Rainer Maria Rilke

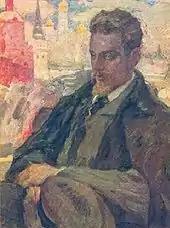
A portrait of Rilke painted two years after his death by Leonid Pasternak

In 1929, writer Franz Xaver Kappus (1883–1966) published a collection of ten letters that (then between 27–32 year old) Rilke had written to him over the course of 6 years, beginning when Kappus was a 19-year-old officer cadet studying at the Theresian Military Academy in Wiener Neustadt, where he had a professor who had taught Rilke at the boarding Military Middleschool (Militär-Unterrealschule) in St.-Pölten over 15 years earlier (from 1886-1891); (before Rilke dropped out of the officer's education after a year in Military highschool). Between 1902 and 1908, the young Kappus had written Rilke when he was uncertain about his future as a military officer or as a poet. Initially he sought Rilke's advice as to the quality of his poetry and whether he ought to pursue writing as a career. While he declined to comment much on Kappus's writings, Rilke advised Kappus on how a poet should feel, love and seek truth in trying to understand and experience the world around him and engage the world of art. These letters offer insight into the ideas and themes that appear in Rilke's poetry and his working process and were written during a key period of Rilke's early artistic development after his reputation as a poet began to be established with the publication of parts of "Das Stunden-Buch" ("The Book of Hours") and "Das Buch der Bilder" ("The Book of Images").